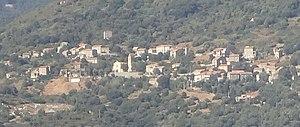
Pila-Canale, Corse du Sud